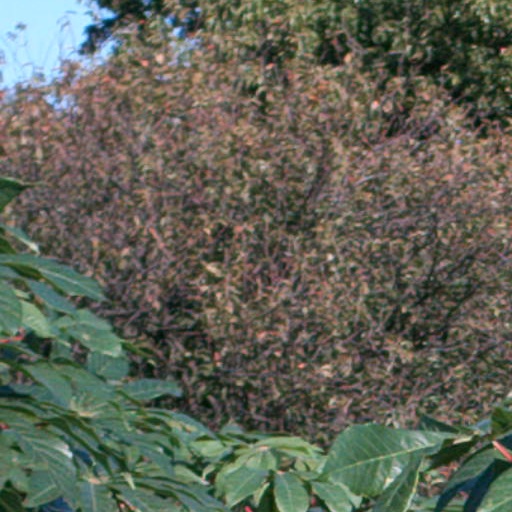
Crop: cassava